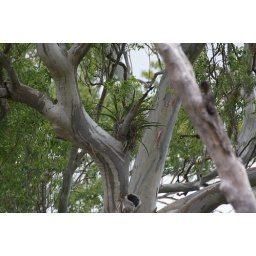
Bush Orcard growning in a river gum tree